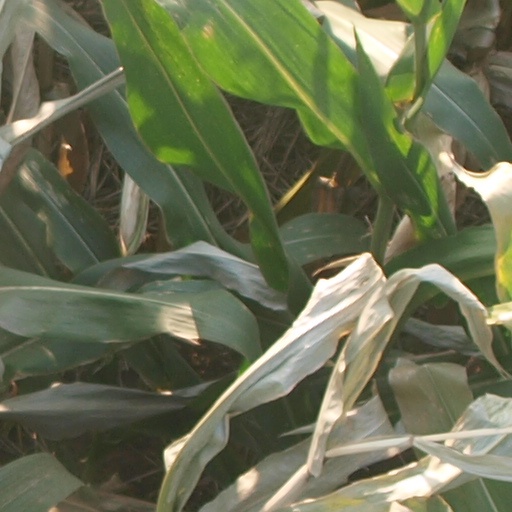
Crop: maize; corn